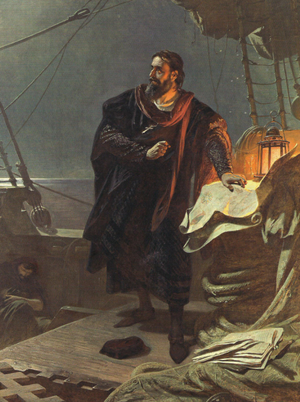
Carl Theodor von Piloty, né à Munich le 1ᵉʳ octobre 1826 et mort à Ambach am Starnberger See, près de Münsing, le 21 juillet 1886, est un peintre allemand qui révolutionna la peinture de son temps en Allemagne par son style dramatique et réaliste. Les peintres formés par lui à l'académie des beaux-arts de Munich, ou sous son influence, sont regroupés dans l'école de Munich caractérisée par son clair-obscur italianisant.